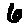
Label: 6